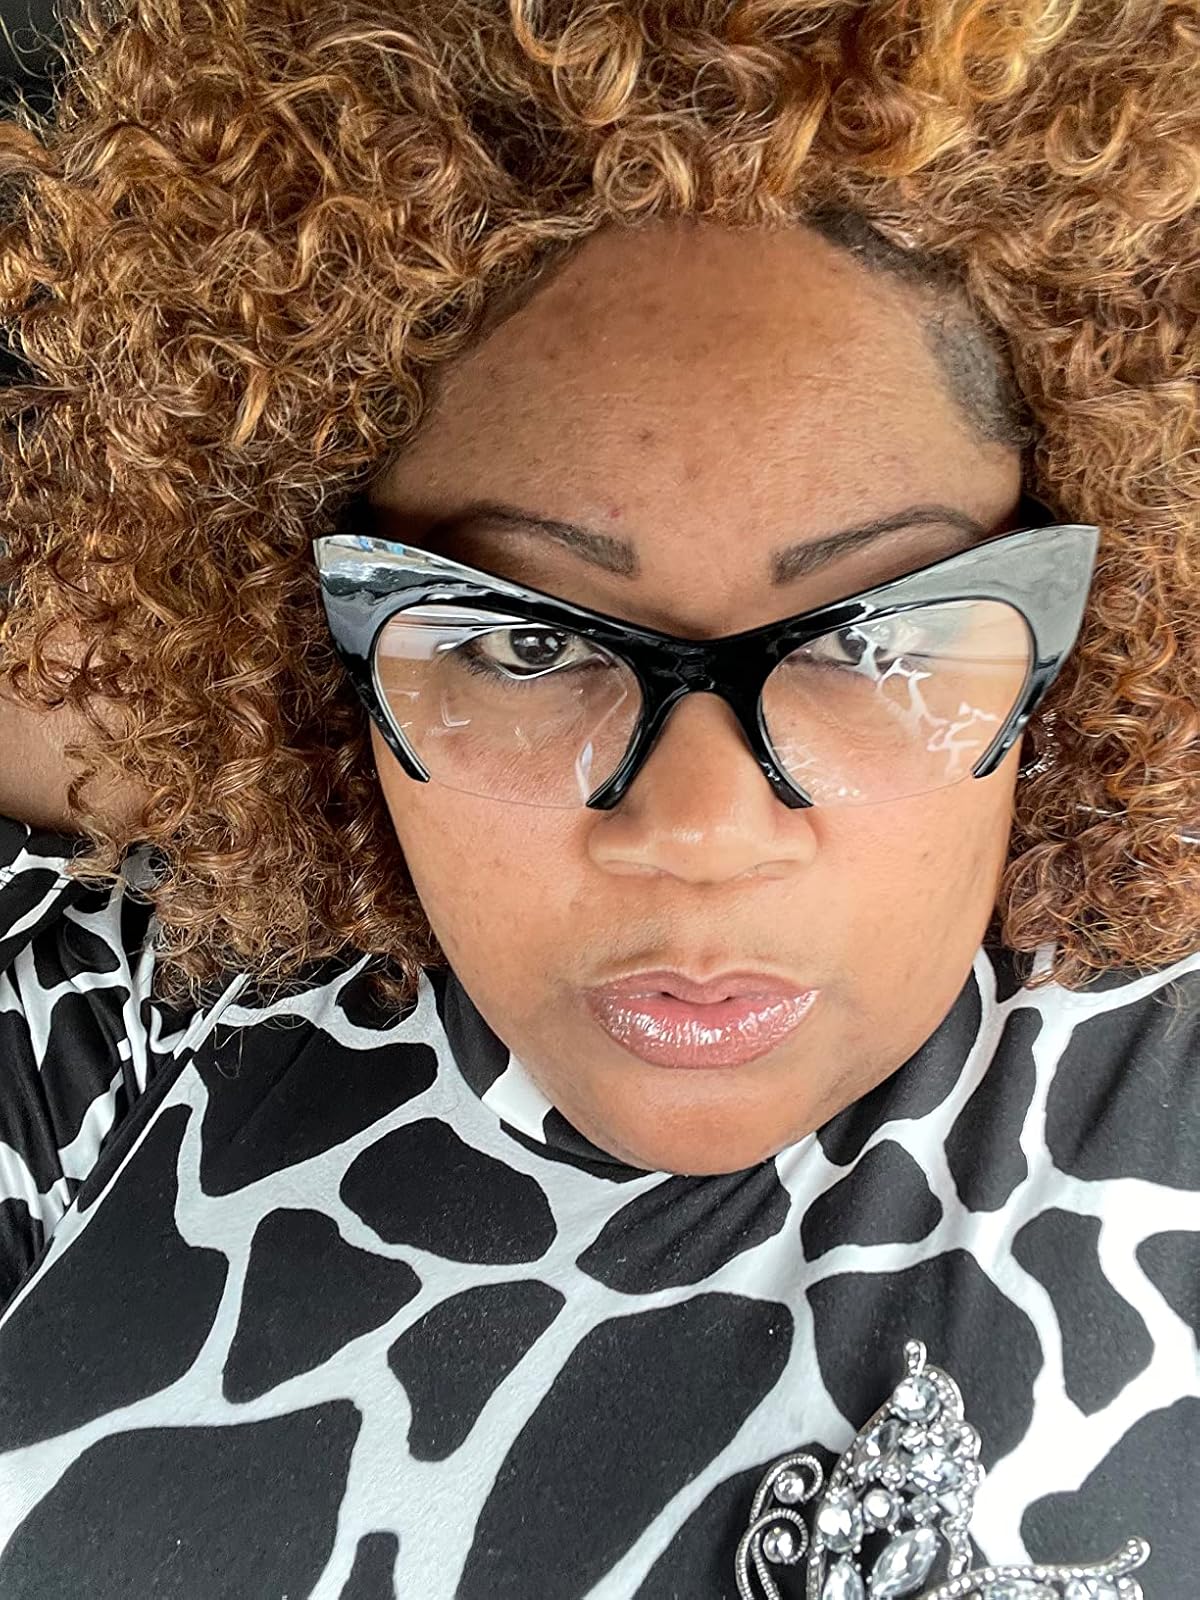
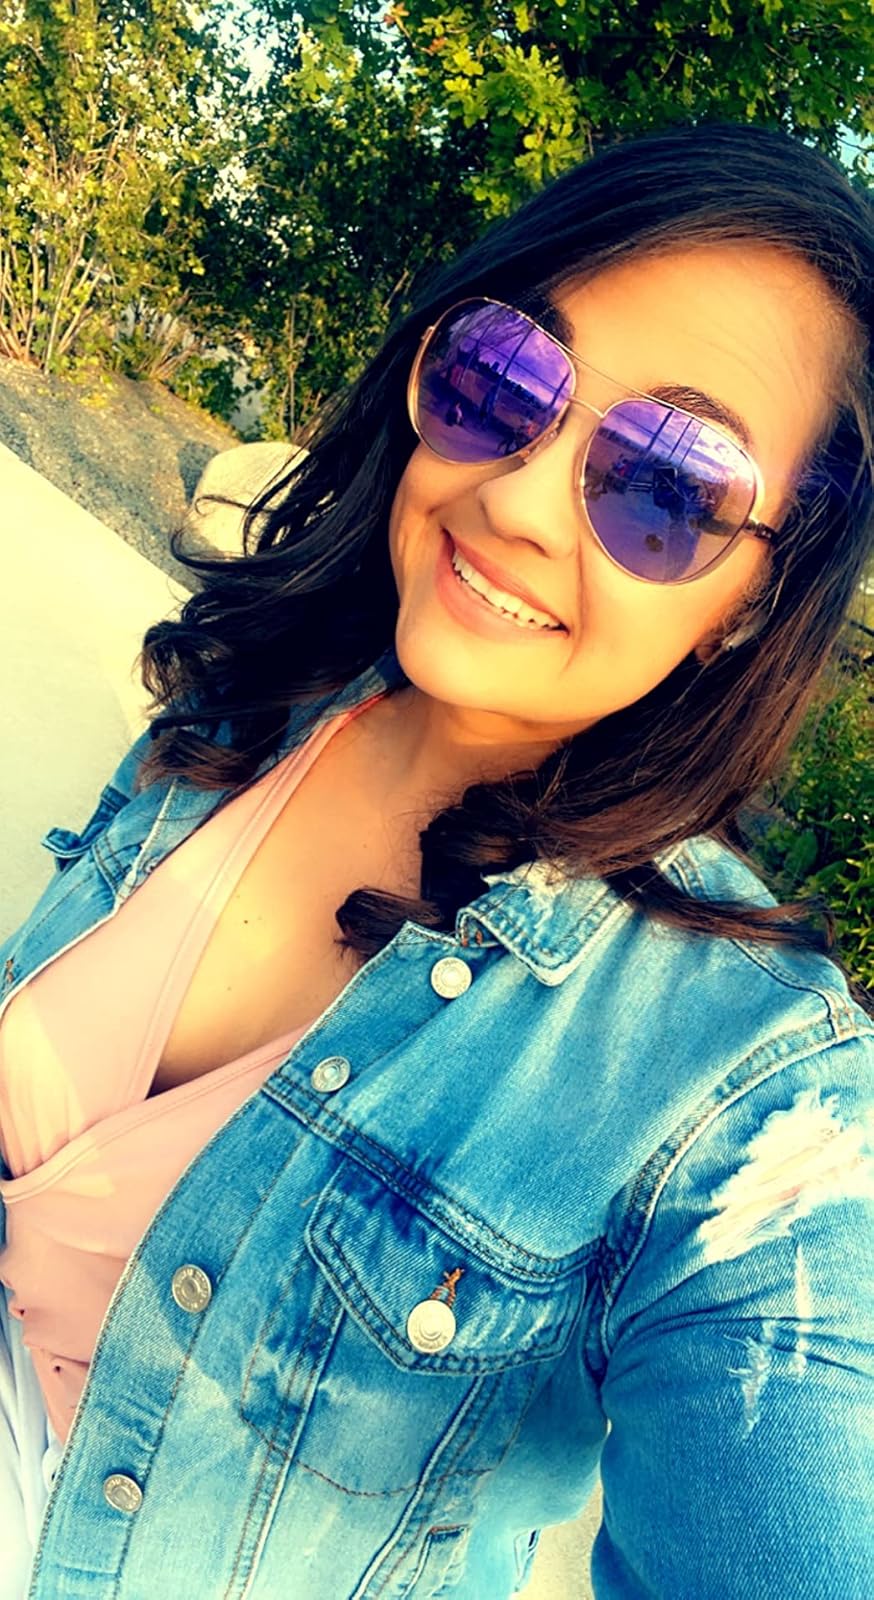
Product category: accessories_sunglasses
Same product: no